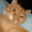
Label: cat